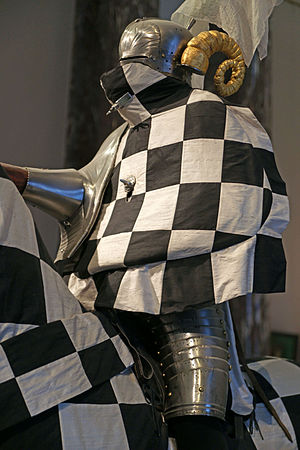
Kunsthistorisk Museum Wien / Udstilling
Kejser Karl 5.'s rustning fremstillet af Konrad Seusenhofer.
Kunsthistorisk Museum Wien i Østrigs hovedstad er et af verdens førende kunsthistoriske museer. Museer ligger centralt på Ringstraße overfor Naturhistorisk Museum Wien.